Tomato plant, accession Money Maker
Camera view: vertical (180 deg); turntable rotation: 270 degrees
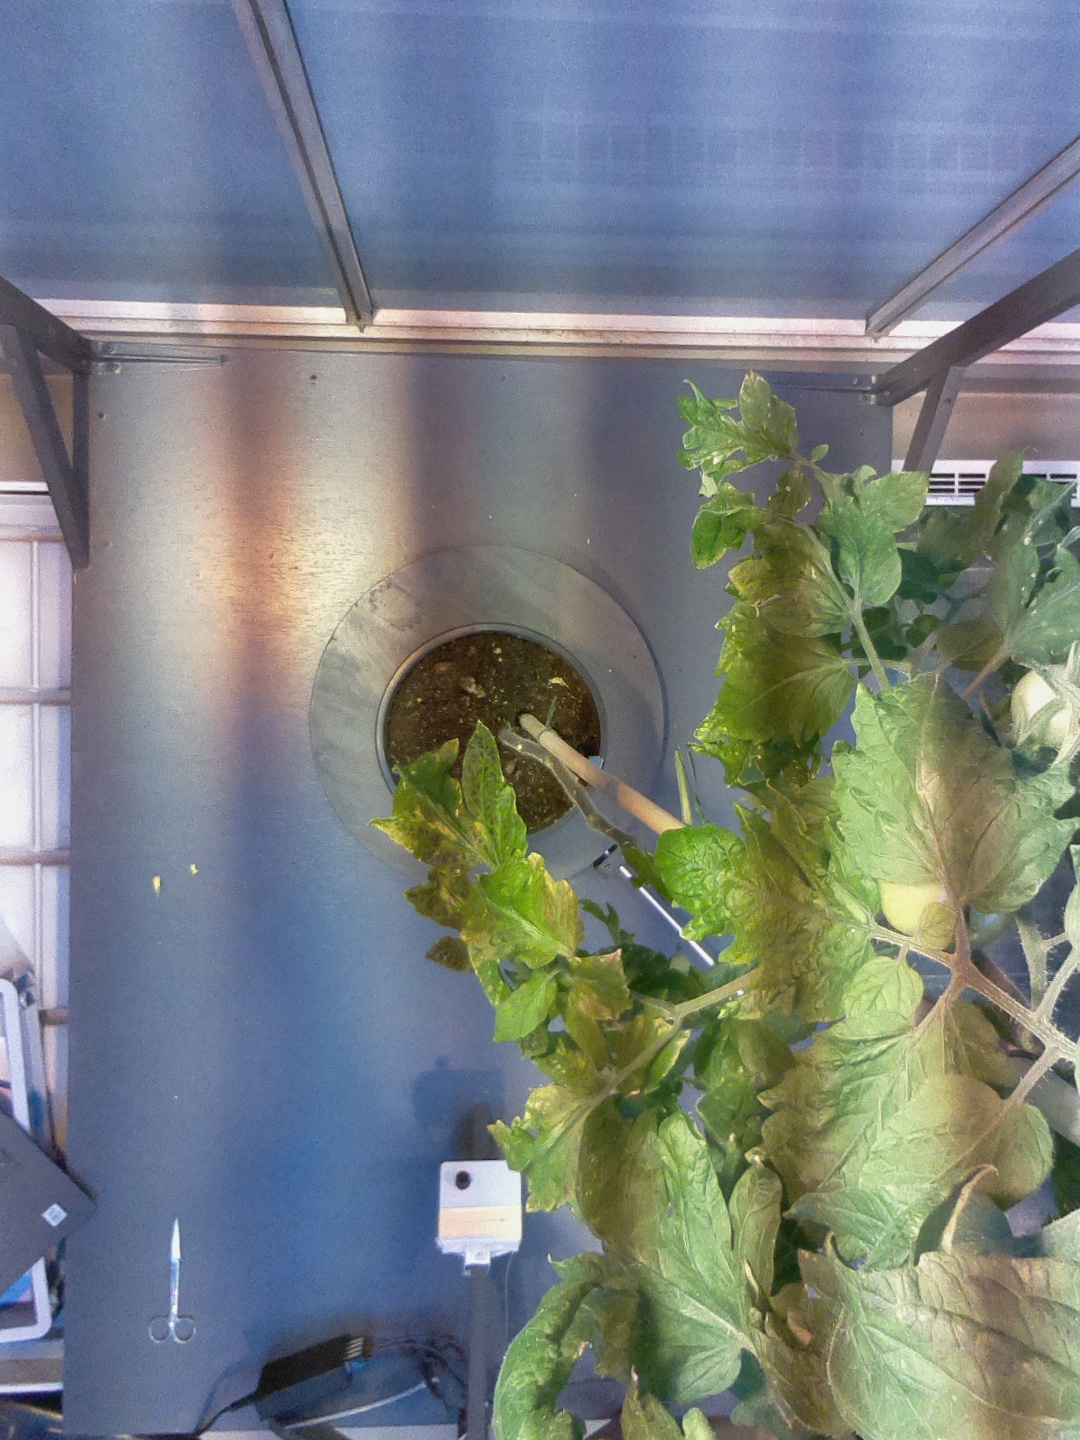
BBCH growth stage 73: 30%-40% of final fruit size